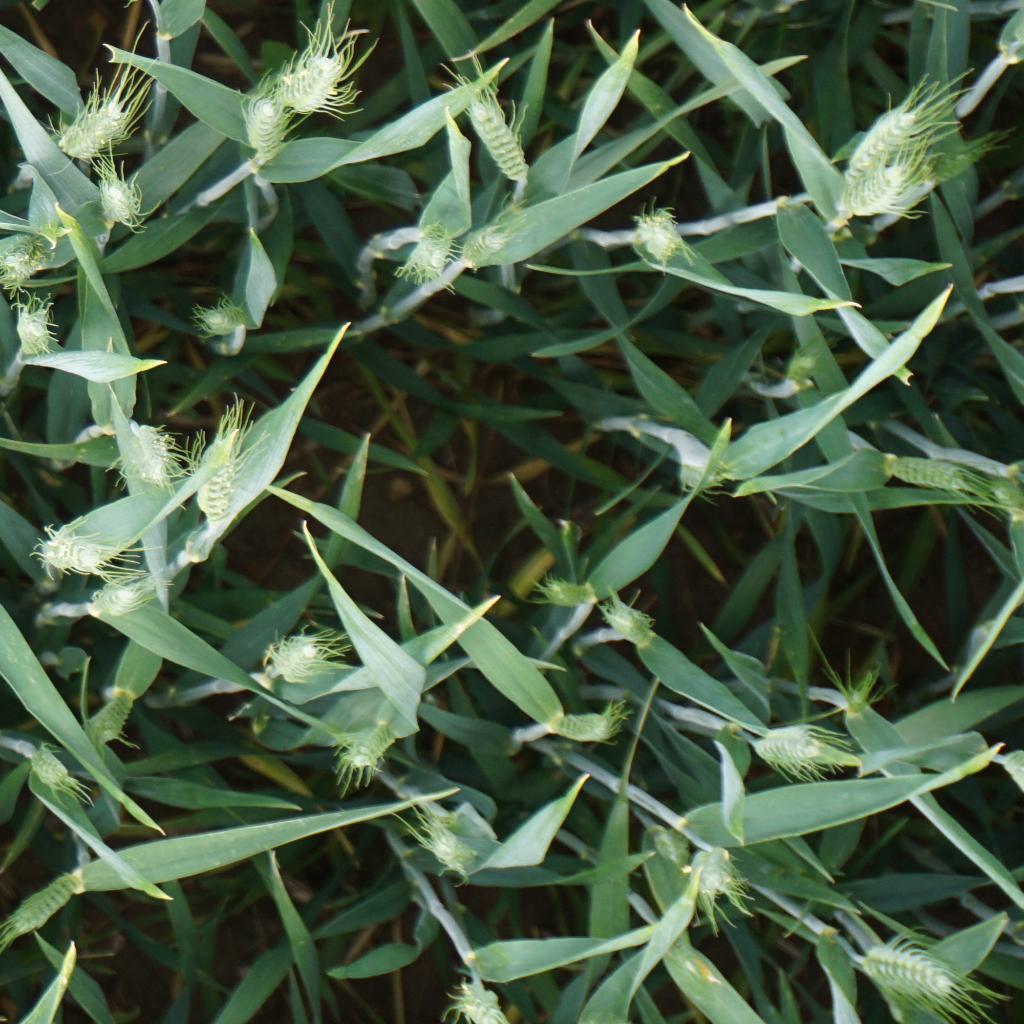
Country: France
Location: Gréoux
Wheat development stage: Post-flowering